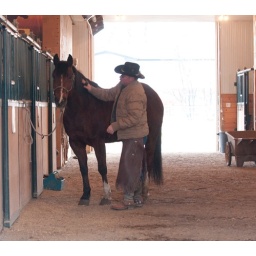
Grooming horse in pole barn